Declan McGonagle

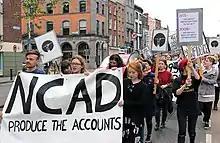

McGonagle resigned from NCAD in 2015, a year in which "questions about accounting practices, a drastic increase in student numbers, the introduction of student charges, and questionable revenue management" emerged.